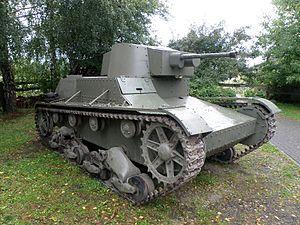
Le 7TP est un char léger polonais de la Seconde Guerre mondiale.